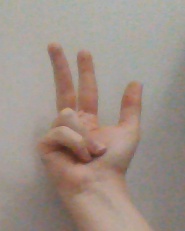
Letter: al